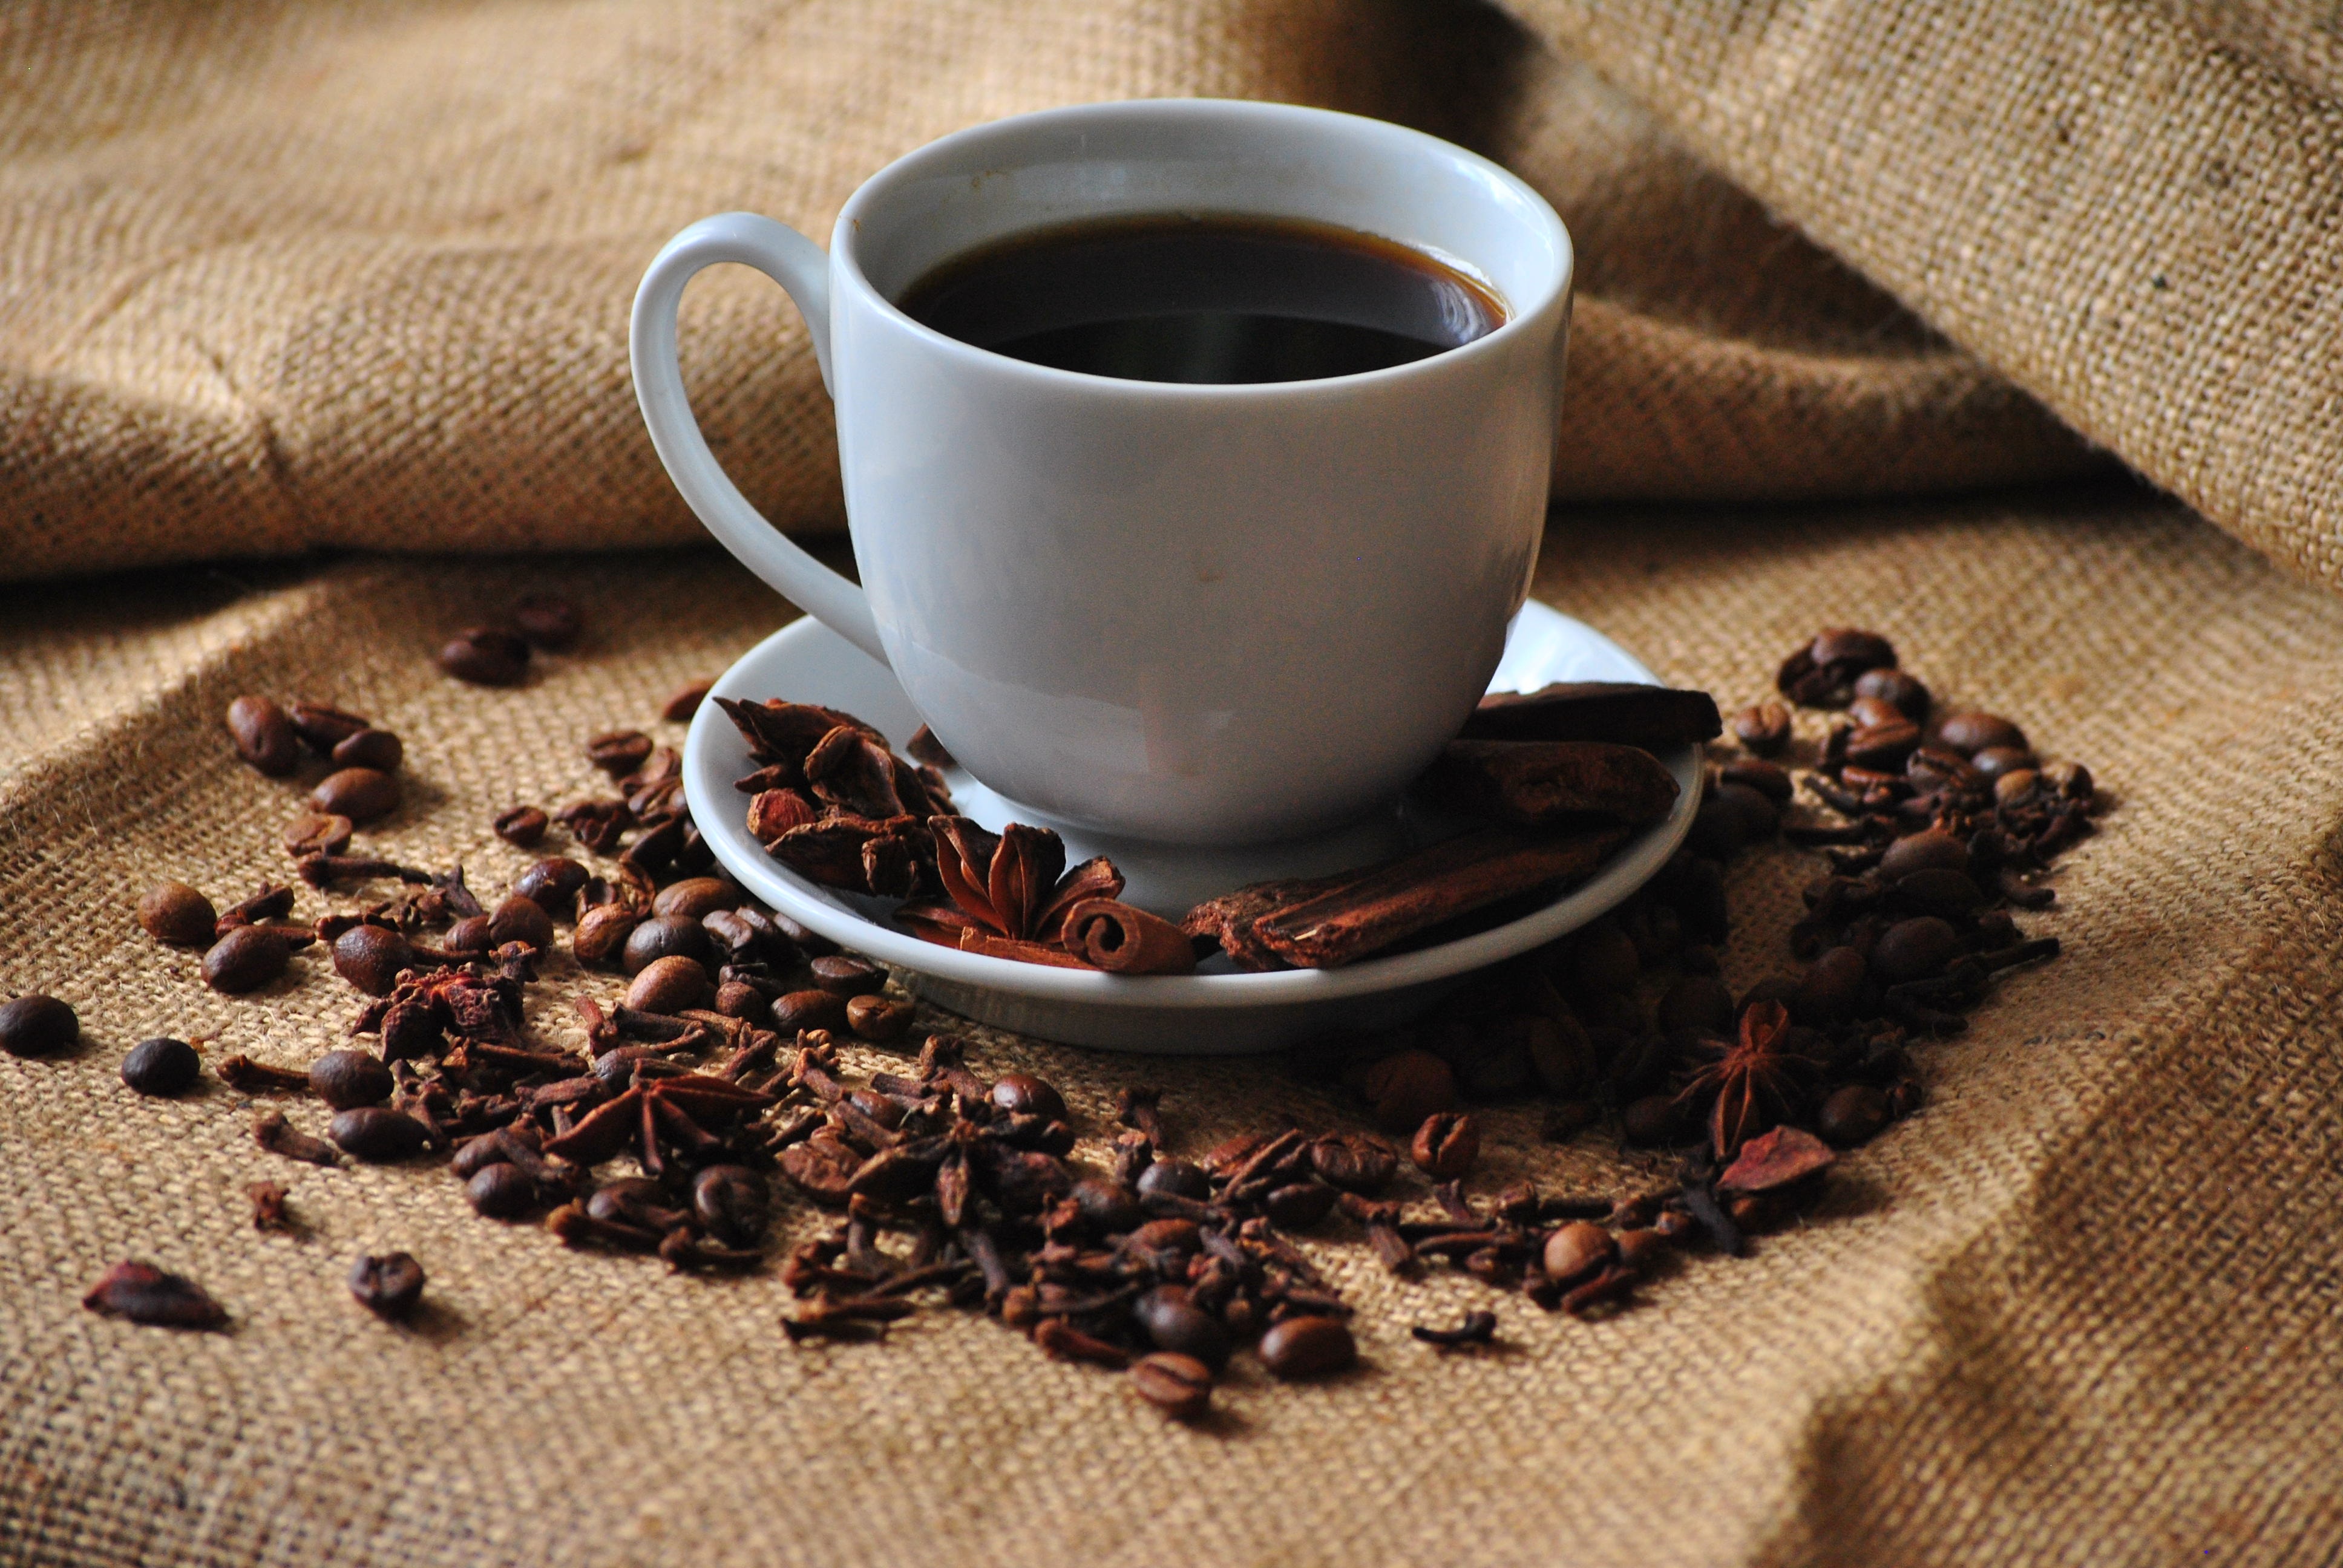
coffee, tea, cup, drink, coffee cup, cup of coffee, caffeine, flavor, coffee beans, turkish coffee